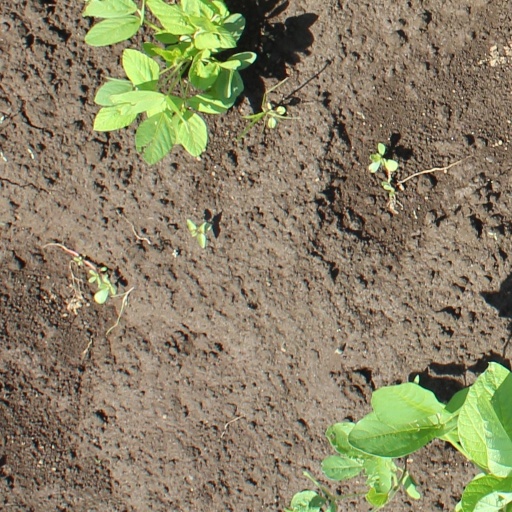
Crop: soybean